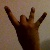
The image shows a hand gesture representing the number 8 in Indian Sign Language.